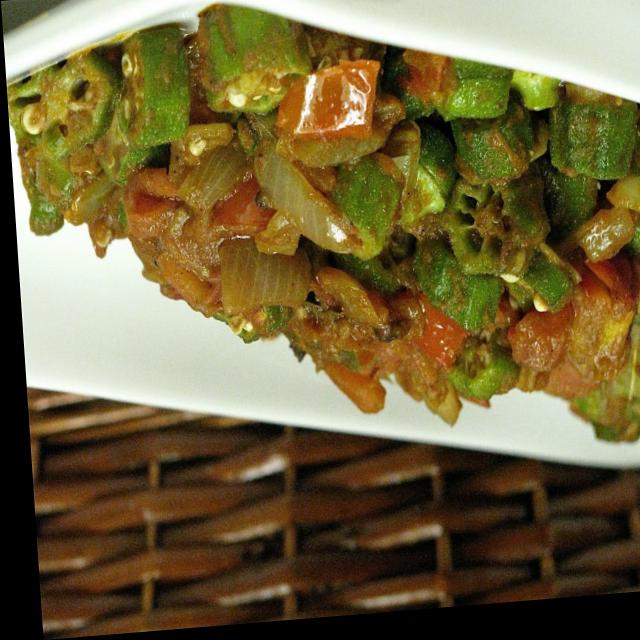
Dish: bhindi_masala